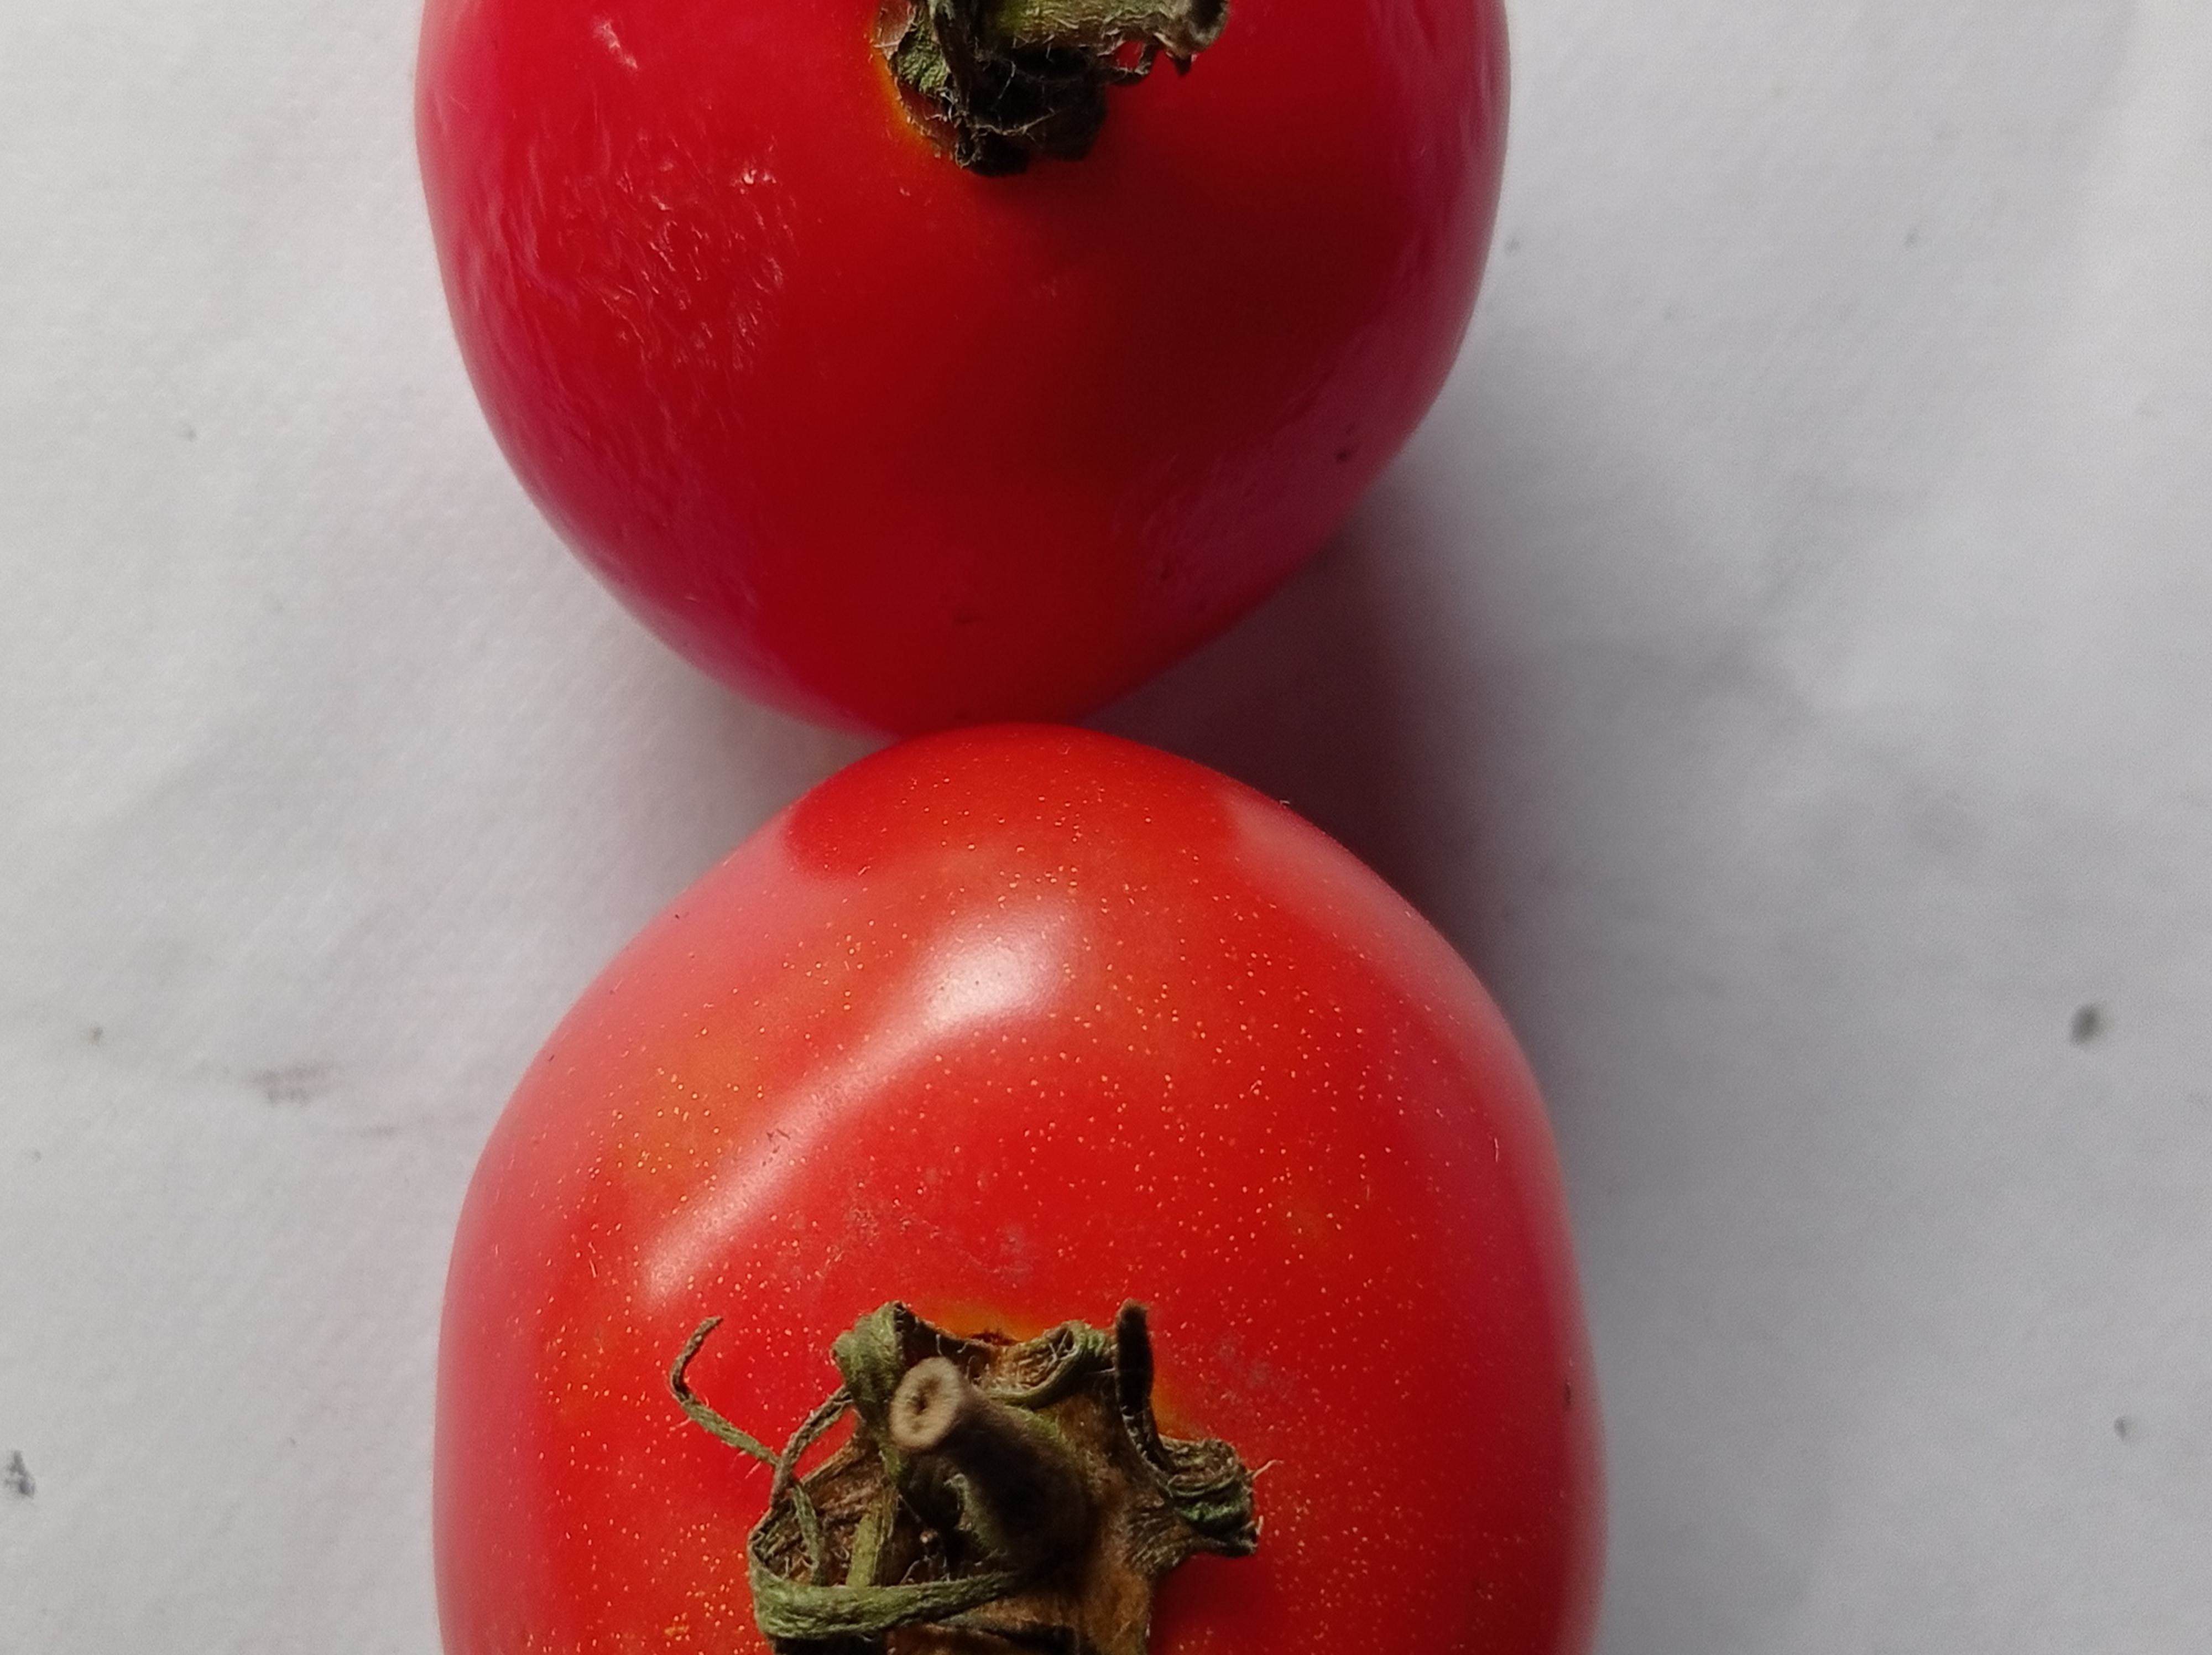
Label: Fresh